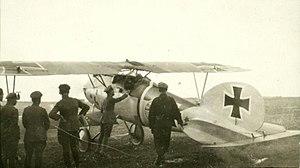
L’aérodrome de Haguenau est un aérodrome civil, ouvert à la circulation aérienne publique, situé à 3 km au sud-est d’Haguenau dans le Bas-Rhin.